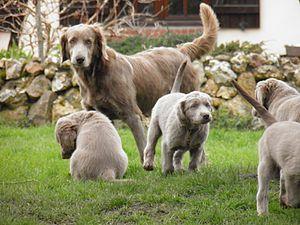
Mère et Chiots Weimar Poils Longs
Le braque de Weimar est une race de chien originaire d'Allemagne à la robe gris-argentée originellement développée comme chien d'arrêt. Le nom provient du Duché de Saxe-Weimar où la cour de Charles-Auguste en appréciait les qualités de chasseur. Des croisements avec le braque allemand à poil court, le chien de Saint-Hubert et le pointer ont été réalisés jusqu'à la fin du XIXᵉ siècle.